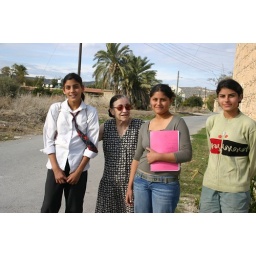
Dora with the 3 girls who now live in her father's house with their parents